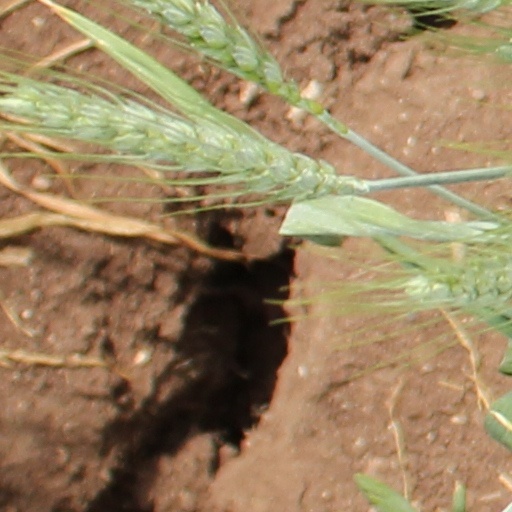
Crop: wheat